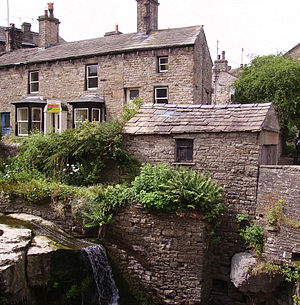
Yorkshire Dales / Nationalparken
Bebyggelse i Landsbyen Hawes
Yorkshire Dales er et område i det nordlige England gennemskåret af flere dale. Dele af området er udlagt som nationalpark. Parken er beliggende i et samlet område i North og West Yorkshire samt i Cumbria.